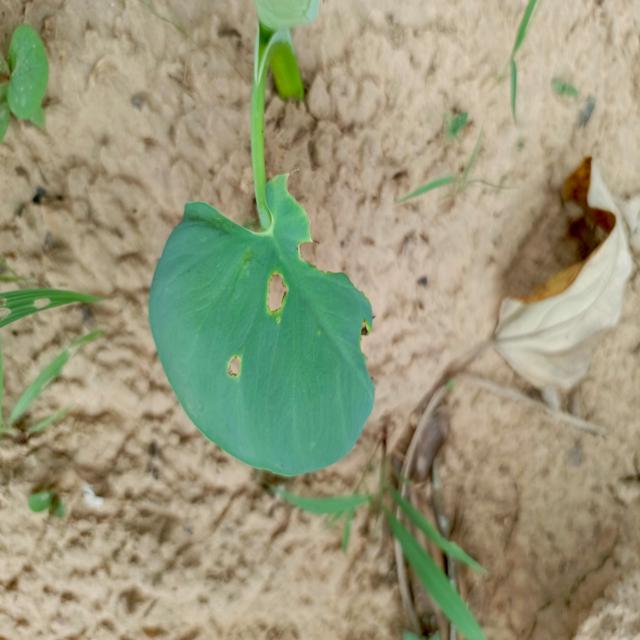
Label: Early_Blight